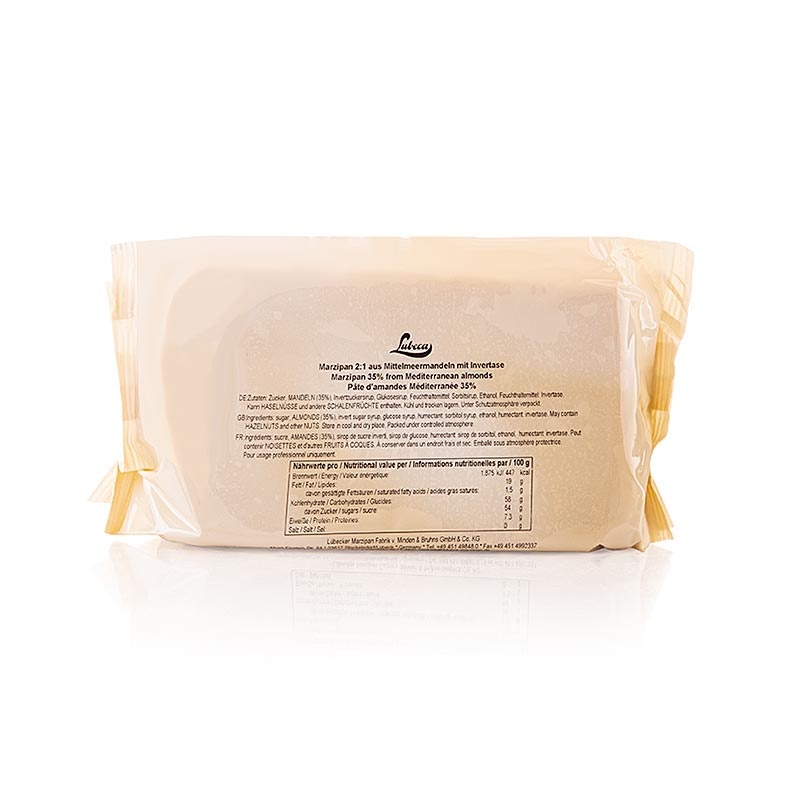
Roh-Marzipan, 2:1, angewirkt, Lubeca, 1 kg
Marzipanrohmasse von feinstem Geschmack, hergestellt aus süßen aromatischen Mittelmeer-Mandeln. Eignet sich besonders zum Modellieren. Diese Masse ist 2:1 mit Invertase angewirkt. Bei Lubeca werden die weißgeschälten Mandeln mit Zucker und Wasser mittels Granitwalzen feingewalzt. So erhält das Marzipan eine leicht faserige Struktur für den richtigen "Biss". Die Masse wird anschließend in Kupferkesseln "abgeröstet". Dabei findet die sogenannte Maillard-Reaktion in Verbindung mit einer katalytischen Wirkung des Kupfers statt. Das Marzipan erhält so sein typisches Röstaroma, mit klassischem unverwechselbarem Geschmack. Zügiges Abkühlen der Masse sorgt für den Erhalt des wertvollen Mandelaromas.
Brand: Nougat und Marzipan
Category: Food, Beverages & Tobacco > Food Items > Cooking & Baking Ingredients > Dough